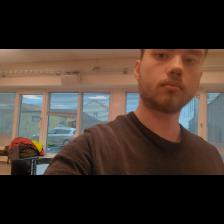
Label: Human